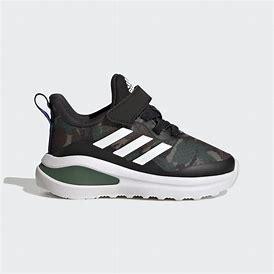
Brand: Adidas
Model: Fortarun